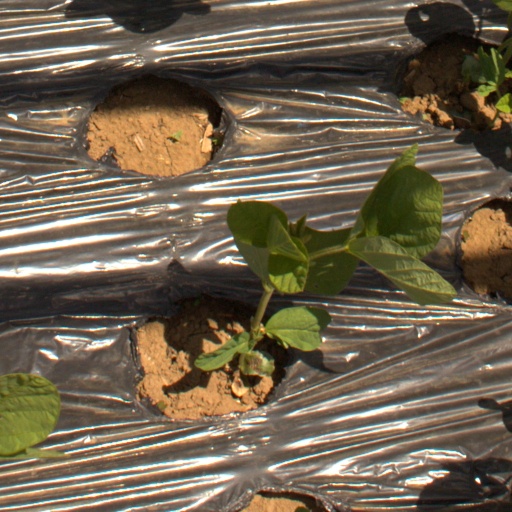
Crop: Jerusalem artichoke